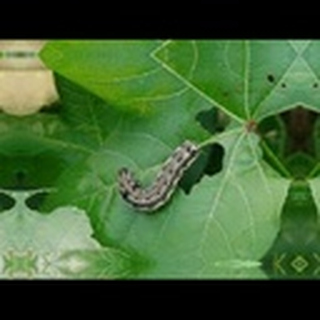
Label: cotton_army_worm